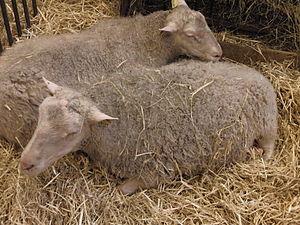
Mouton de race finnoise - Salon international de l'agriculture 2011, Paris, France
Le cheptel ovin mondial compte un milliard de têtes. Classées par pays, voici une liste des principales races de moutons connues :
On dénombre une soixantaine de races ovines en France dont certaines sont aujourd'hui des races dites de conservatoire et beaucoup classées par le Bureau des ressources génétiques dans la liste des races en danger.
La finnoise est une race ovine très ancienne originaire de Finlande. C'est une brebis à la peau blanche et la toison blanche et aux muqueuses rosées, qui ne porte pas de cornes. Elle a été introduite en France au cours des années 1960 pour servir de race amélioratrice de la prolificité, et s'est aussi développée en Amérique du Nord et en Australie. En croisement avec des races bouchères, on obtient en F1 des mères qui donnent et nourrissent deux agneaux en moyenne, qui sont ensuite mises à la reproduction avec des races bouchères pour obtenir des agneaux de boucherie. On compte en France environ 500 brebis, dont presque 250 inscrites au contrôle de performance.